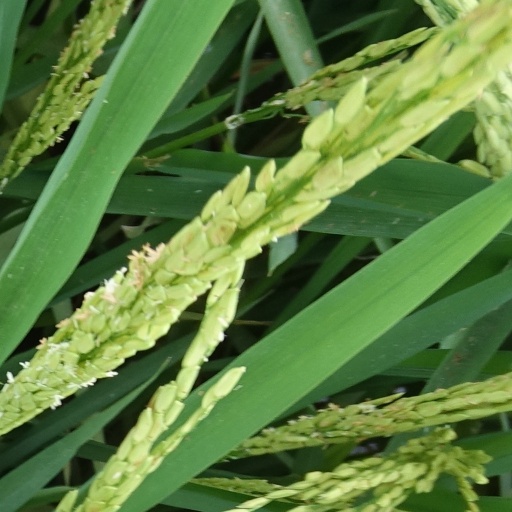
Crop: rice